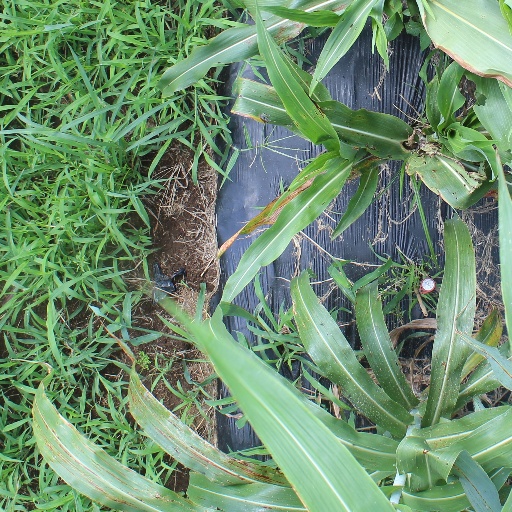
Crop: sorghum